Seto Inland Sea

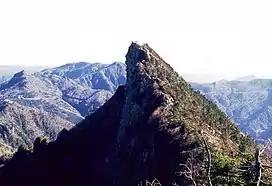
Mount Ishizuchi

The coastal area of the Seto Inland Sea is one Japan's major tourist destinations. Even before the country opened to foreigners in the middle of the 19th century, the sea's beauty was praised and introduced to the Western world by those who visited Japan, including Philipp Franz von Siebold, and after the country's opening, Ferdinand von Richthofen and Thomas Cook.